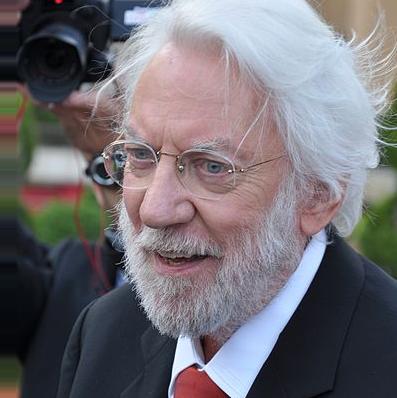
Age: 77